History of agriculture

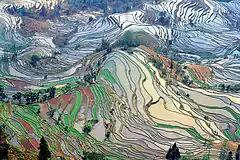
Ancient rice terraces in Yuanyang County, Yunnan

The civilization of Ancient Egypt was indebted to the Nile River and its dependable seasonal flooding. The river's predictability and the fertile soil allowed the Egyptians to build an empire on the basis of great agricultural wealth. Egyptians were among the first peoples to practice agriculture on a large scale, starting in the pre-dynastic period from the end of the Paleolithic into the Neolithic, between around 10,000 BC and 4000 BC. This was made possible with the development of basin irrigation. Their staple food crops were grains such as wheat and barley, alongside industrial crops such as flax and papyrus. Archaeological evidence also suggests that the spread of agriculture in Egypt was facilitated by farming communities associated with the playa lakes of the Sahara some 6,500 years ago.